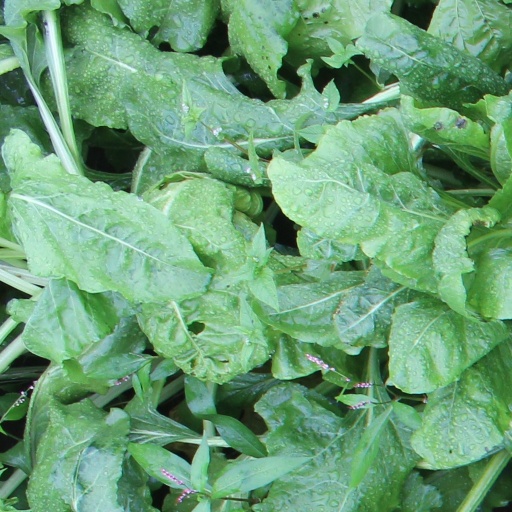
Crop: sugar beet